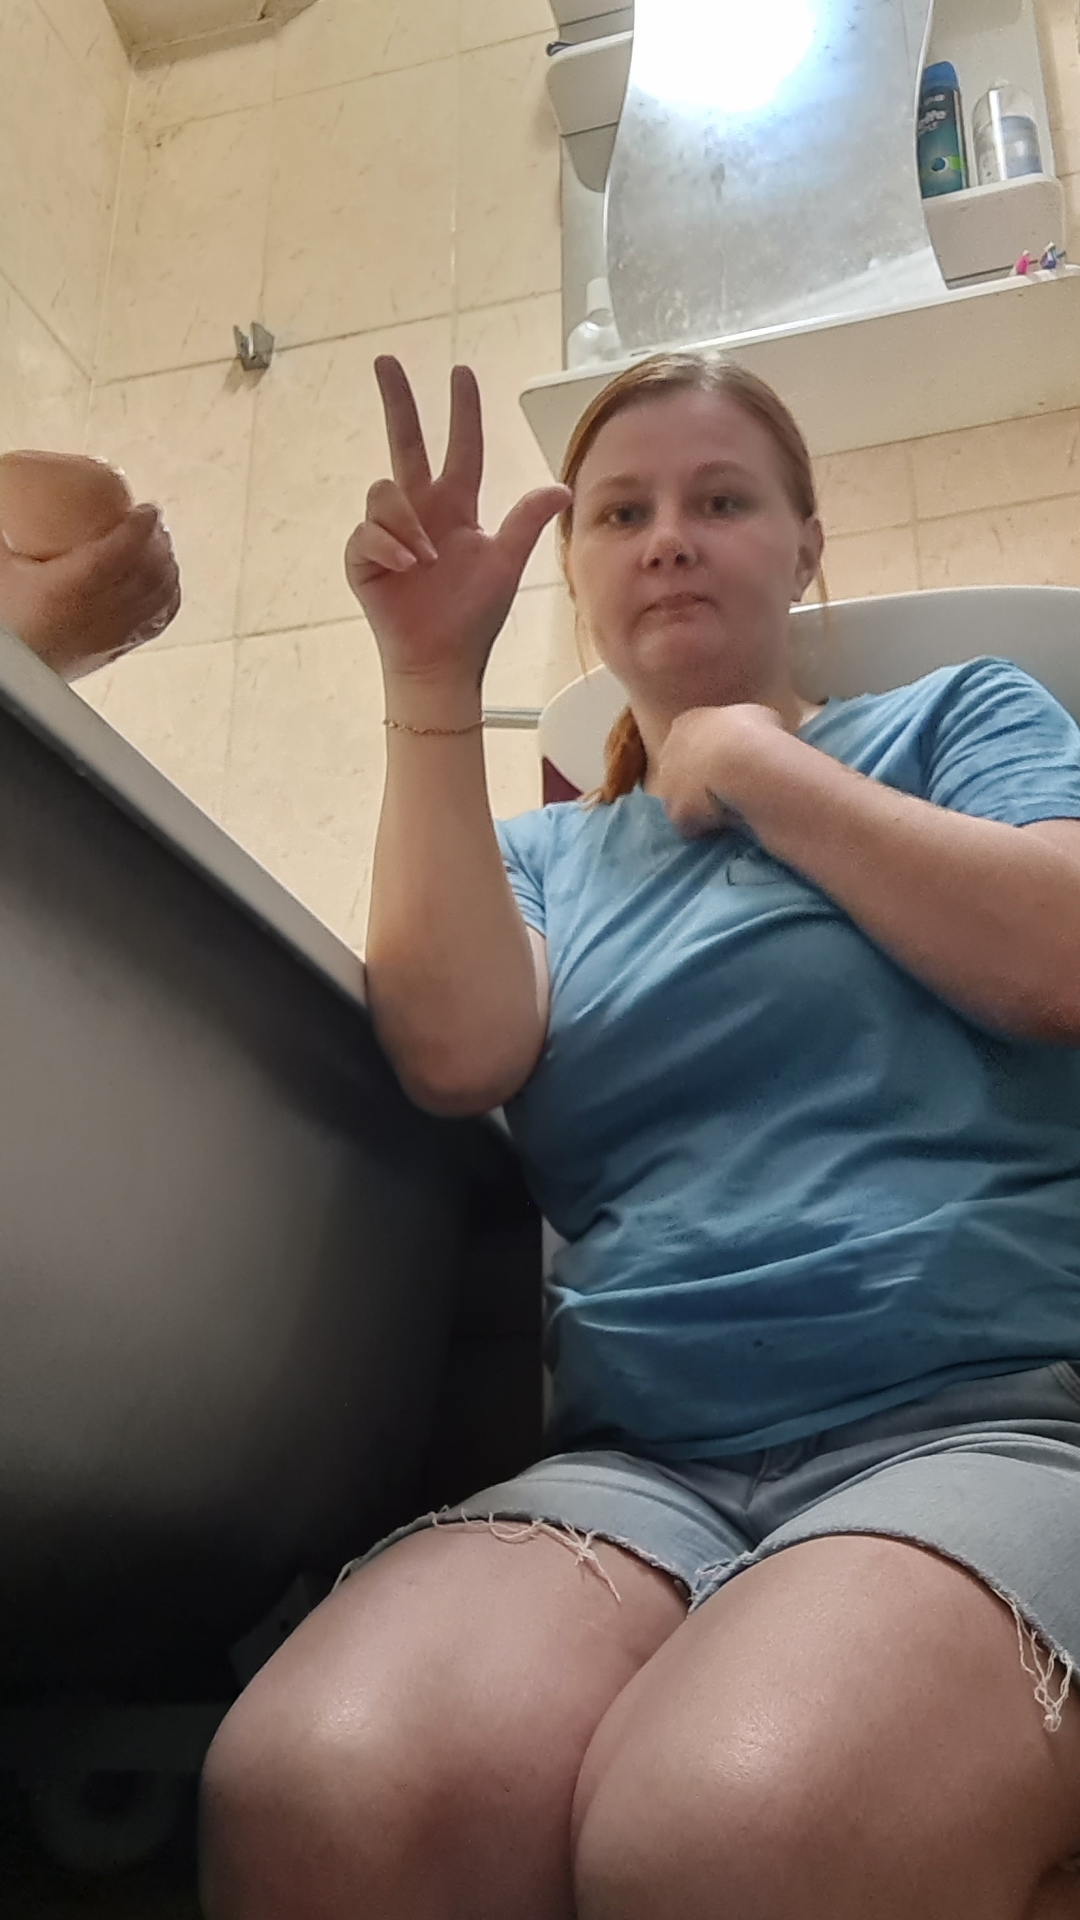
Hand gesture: three2